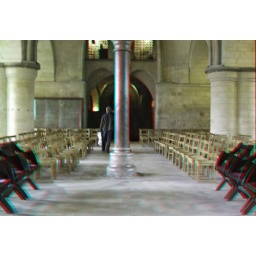
Canterbury Cathedral in anaglyph 3D stereo red cyan glasses to view